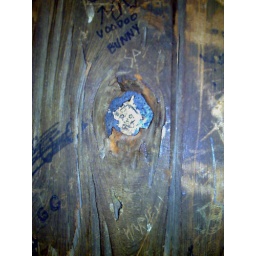
in a dive restroom in a dive bar in a dive part of the french quarter in new orleans lives a little creature in a hole.